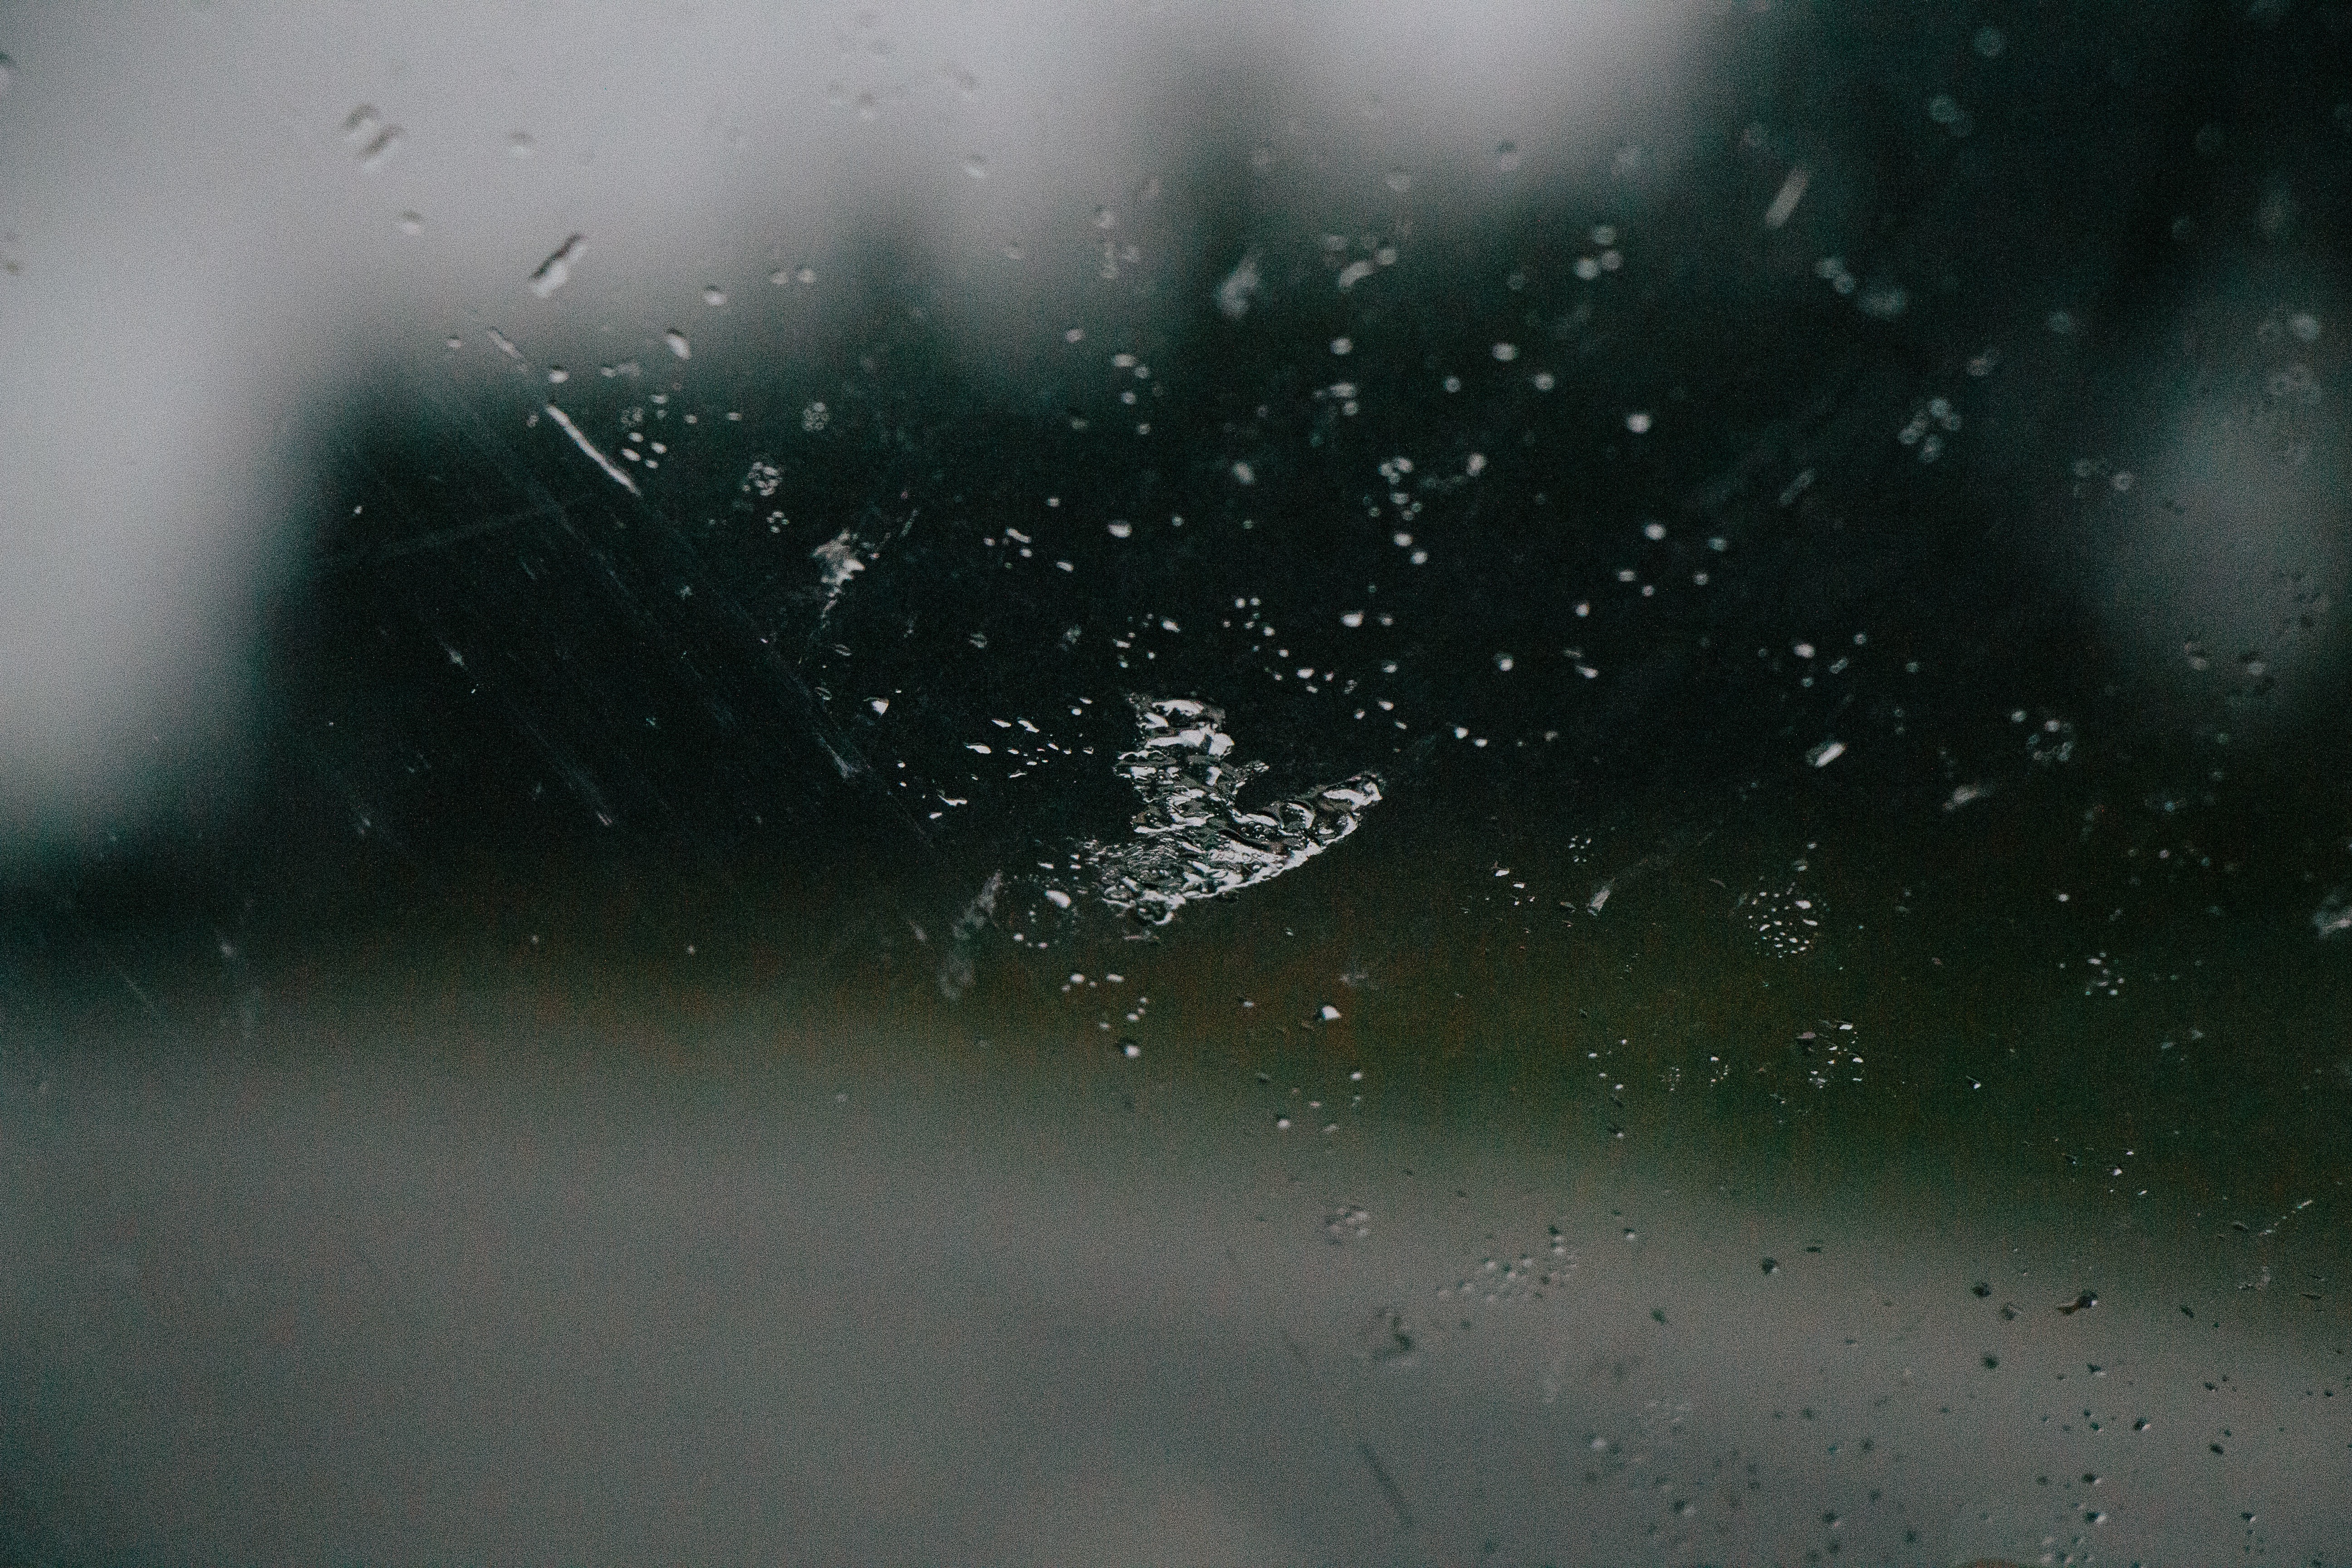
sky, night, atmosphere, weather, darkness, aurora, outer space, astronomy, screenshot, astronomical object